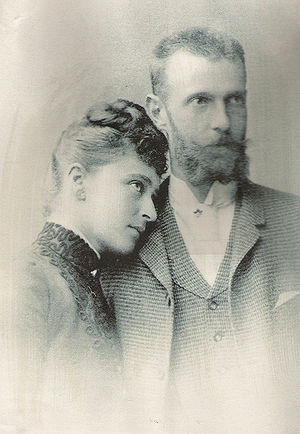
Sergej Alexandrovitj af Rusland / Ægteskab
Sergei og Elisabeth
Sergej Alexandrovitj, storfyrste af Rusland og generalguvernør af Moskva. Sergej var næstyngste søn af kejser Alexander 2. af Rusland og tilhørte huset Romanov. Han blev kendt og berygtet for sine konservative synspunkter og blev i 1905 myrdet i Kreml ved et bombeattentat.